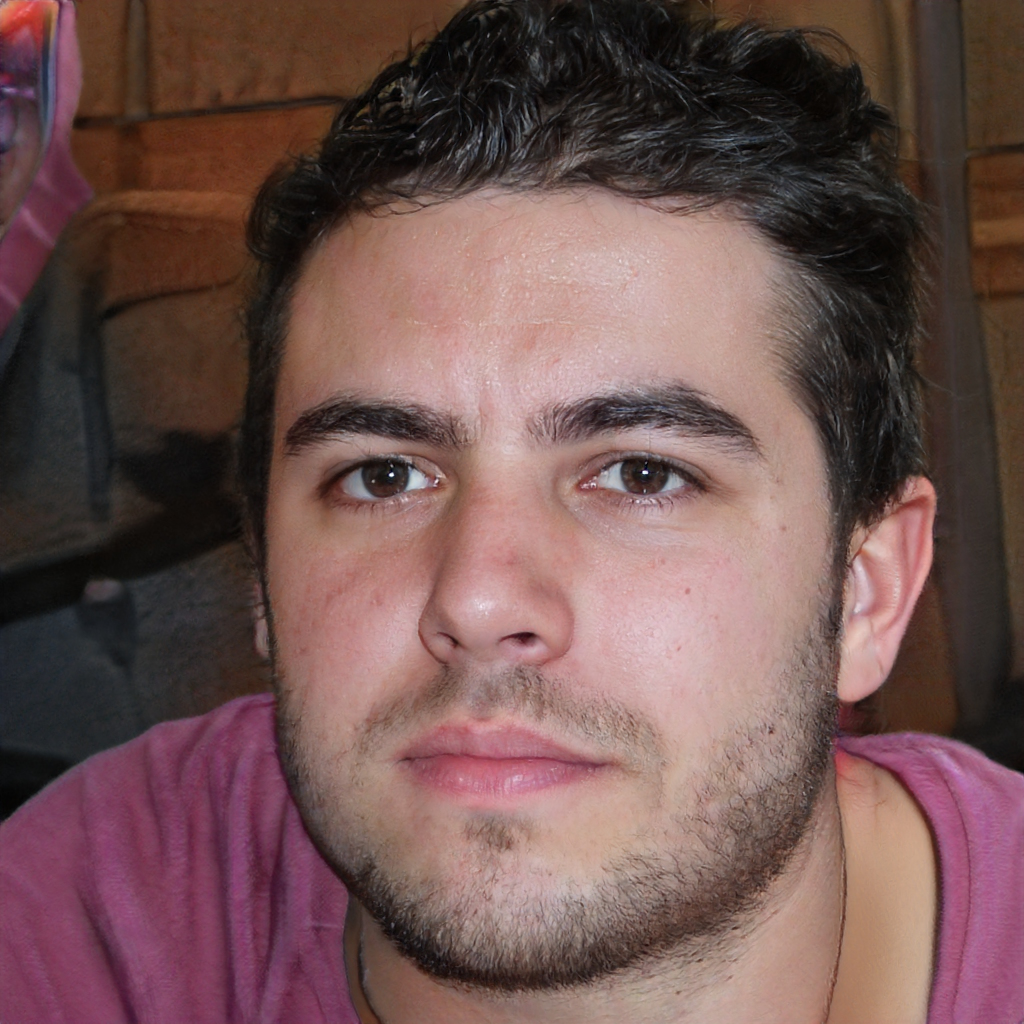
Gender: Male